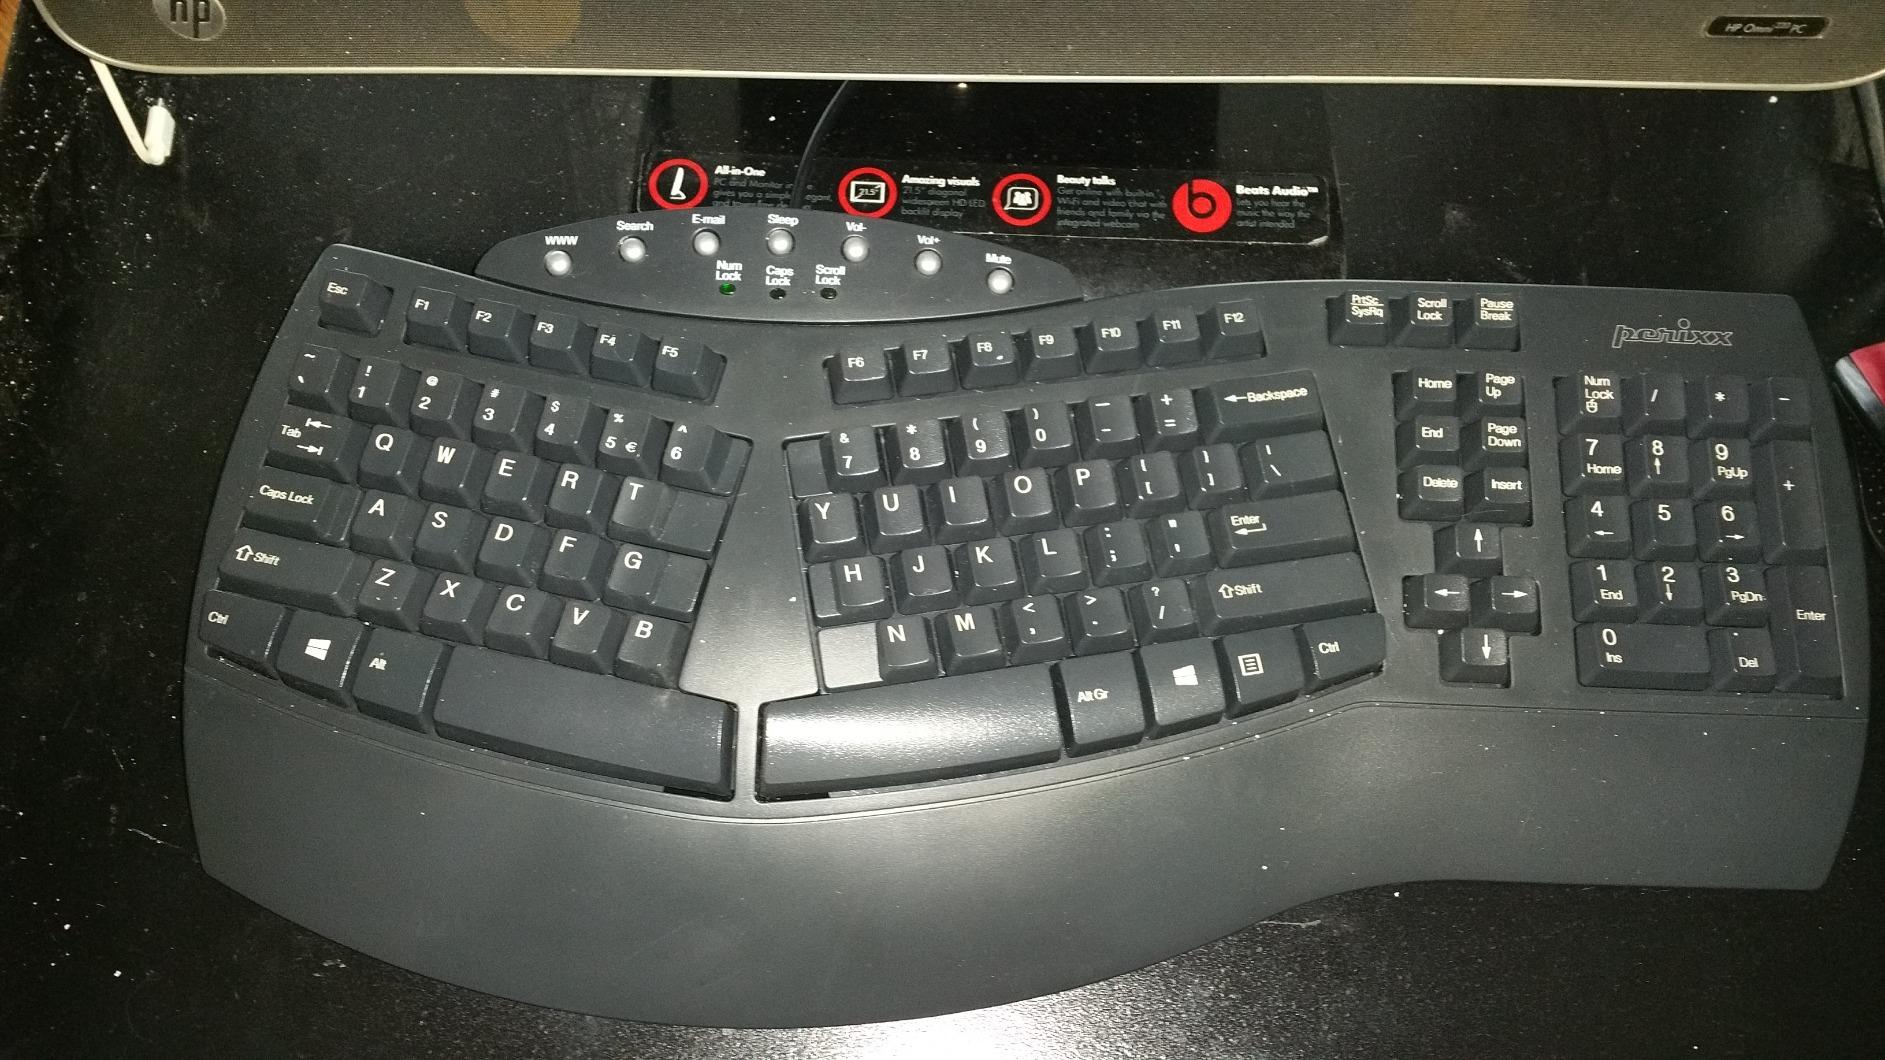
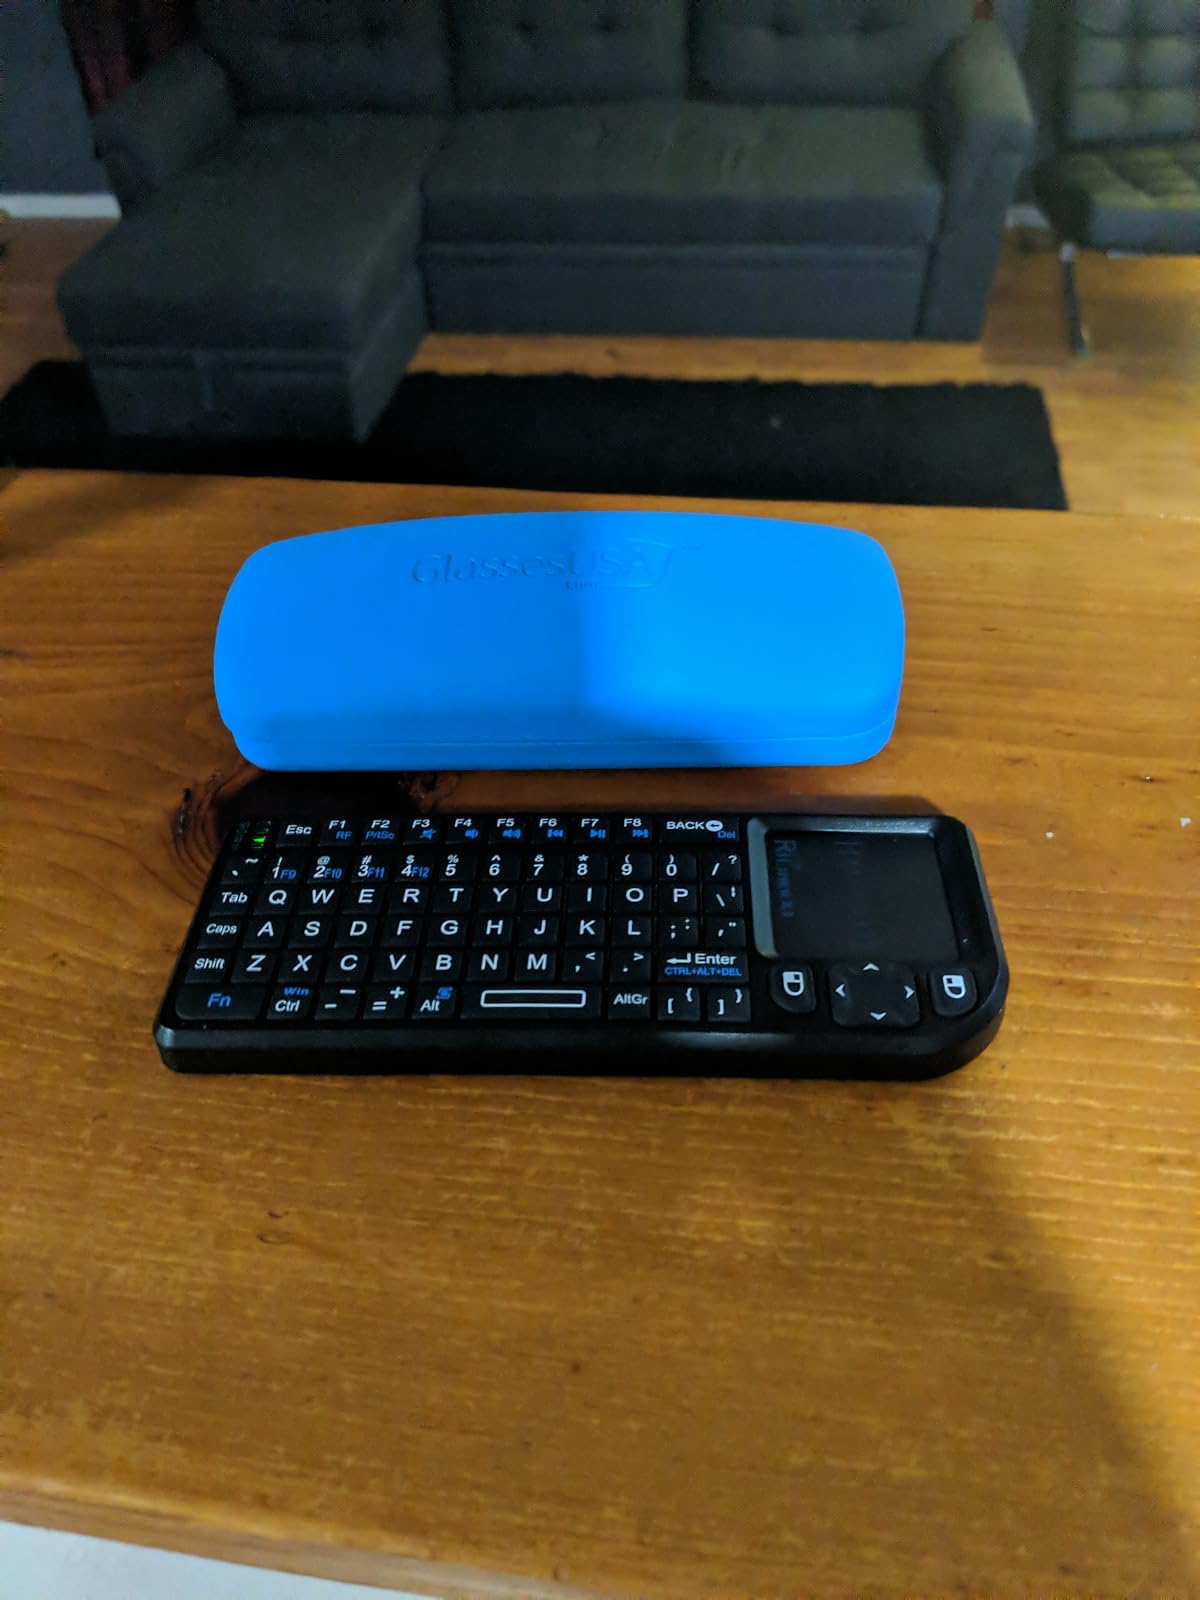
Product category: keyboard
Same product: no